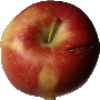
Label: Apple Braeburn 1